Los Seis de Boulder

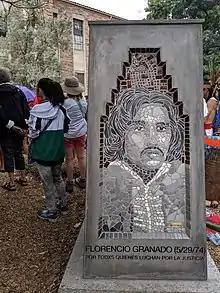
Los Seis de Boulder Memorial Sculpture on the University of Colorado Boulder campus.

Documentary films and live performances have featured the subject, including 2014's Symbols of Resistance and a 2017 entirely dedicated to the subject, "Neva Romero: Jamas Olvidados" by director Nicole Esquibel.